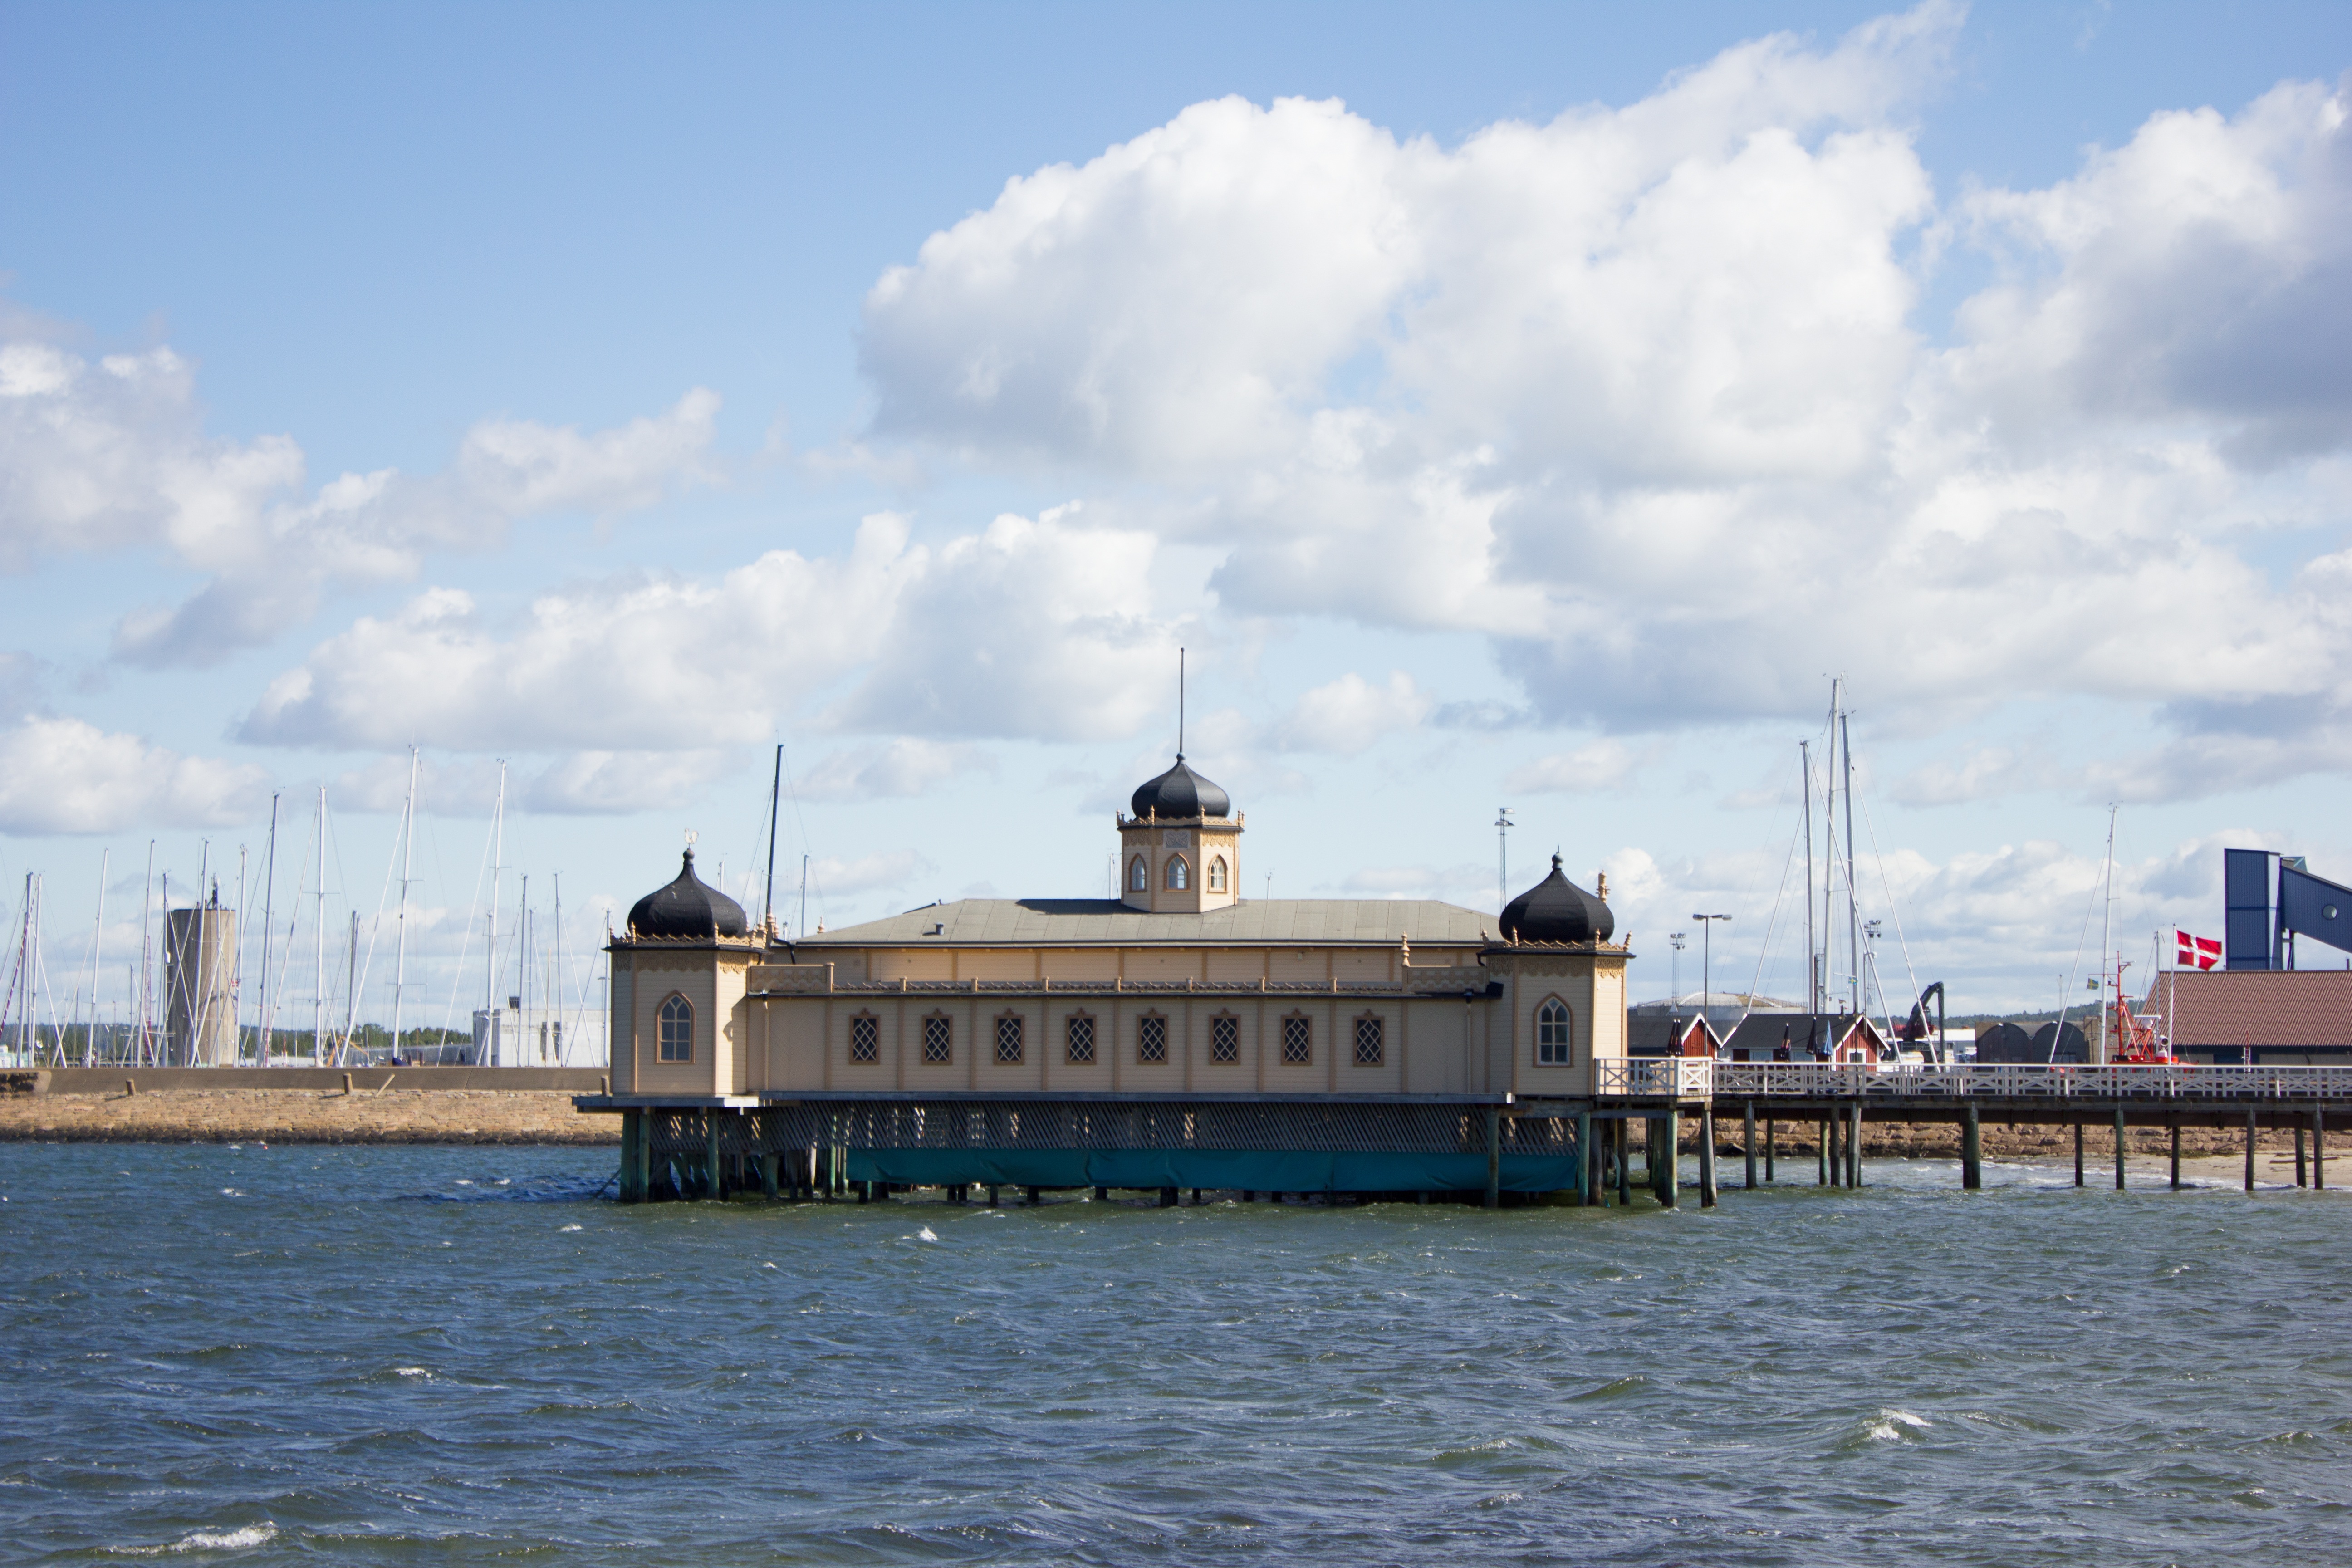
sea, coast, water, dock, boat, house, pier, river, ship, summer, vacation, vehicle, bay, harbor, blue, port, waterway, ferry, sweden, channel, watercraft, passenger ship, varberg, cold bathhouse